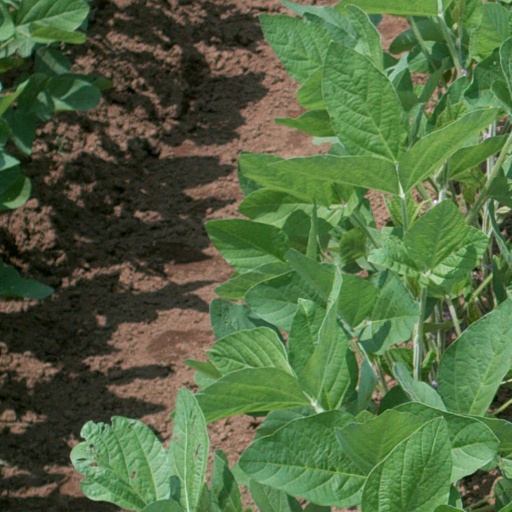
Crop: soybean